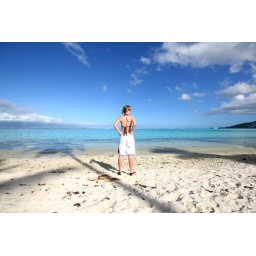
Sarah on her favorite beach in Moorea (Marae Public Beach), looking out into the ocean towards Tahiti.